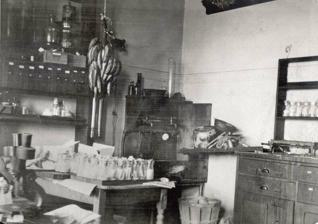
Building: Schermerhorn Hall
Country: United States of America
Year built: 1897
Academic building at Columbia University 40°48′30.81″N 73°57′37.56″W / 40.8085583°N 73.9604333°W / 40.8085583; -73.9604333 Thomas Hunt Morgan 's Fly Room in the 1920s, 613 Schermerhorn Hall Schermerhorn Hall ( Dutch pronunciation: [ˈsxɛrmərˌɦɔr(ə)n] ) is an academic building on the Morningside Heights campus of Columbia University located at 1190 Amsterdam Avenue , New York City, United States. Schermerhorn was built in 1897 with a $300,000 gift from alumnus and trustee William Colford Schermerhorn . It was designed by McKim, Mead & White , and was originally intended to house the "natural sciences".  During the early 20th century, it was used for studying botany, geology, physics, mechanics, and astronomy. The inscription above the doorway reads, "For the advancement of natural science. Speak to the earth and it shall teach thee." Today, Schermerhorn Hall houses the Departments of Art History and Archeology, Earth and Environmental Science, and Psychology. The famous Fly Room of evolutionary biologist Thomas Hunt Morgan was located in room 613, where Morgan studied the genetic characteristics of the fruit fly Drosophila melanogaster . His work in Schermerhorn would lead to his discovery of the role of genes in genetic inheritance, which earned him the 1933 Nobel Prize in Physiology or Medicine . During the Manhattan Project , Schermerhorn was used "for early 'pile' research and gaseous diffusion research and development and operation of a barrier production pilot plant." References ^ "Schermerhorn Genealogy and Family Chronicles - Chapter III: Descendants of Simon Jacobse Schermerhorn (Part 2 of 2)" . www.schenectadyhistory.org . ^ "Schermerhorn Hall | Columbia | Operations" . operations.cufo.columbia.edu . ^ Meier, Allison (2013-07-30). "Explore a Reconstruction of a Landmark Genetics Laboratory, Swarmed with Flies" . Atlas Obscura . ^ "Formerly Utilized Sites Remedial Action Program: Elimination Report for Columbia University" (PDF) . Department of Energy, Office of Nuclear Energy. v t e Columbia University Schools Undergraduate College Engineering General Studies Graduate Architecture Arts Arts and Sciences Business Climate Dental International Affairs Journalism Law Medicine Nursing Professional Studies Public Health Social Work Affiliated Barnard Jewish Theological Seminary List College Teachers College Union Theological Seminary Centers and Institutes Women Radiological Oral History Computer Music Earth Global Goddard Institute Harriman Social and Economic Research Social Research (former) Tele-Information War and Peace Studies Earth Observatory Neurological Nevis RARAF Psychiatric East Asian Libraries Law Architectural and Fine Arts Burke Butler East Asian Gottesman Jewish Theological Seminary Rare Book and Manuscript Athletics Teams Columbia Lions Football Baseball Men's basketball Women's basketball Men's soccer Men's squash Women's squash Fencing Spirit Columbia blue Columbia–Cornell football rivalry Deans' Cup Liberty Cup " Roar, Lion, Roar " Roar-ee the Lion Venues Campbell Sports Center Commisso Soccer Stadium Lawrence A. Wien Stadium Levien Gymnasium Robertson Field at Satow Stadium Campus Academic Barnard Hall Buell Hall Casa Italiana Hamilton Hall Havemeyer Hall Hotel Theresa Lamont Campus RV Marcus G. Langseth Lewisohn Hall Milbank, Brinckerhoff, and Fiske Halls Arthur Ross Greenhouse Philosophy Hall Prentis Hall Pupin Hall Rutherfurd Observatory Reid Hall Schermerhorn Hall Residential Broadway Hall Brooks and Hewitt Halls Carman Hall East Campus Furnald Hall Hartley Hall Hogan Hall John Jay Hall Schapiro Hall Wallach Hall Statues Alexander Hamilton Alma Mater Bellerophon Taming Pegasus The Great God Pan Thomas Jefferson John Howard Van Amringe Letters and Science Life Force Le Marteleur Reclining Figure 1969–70 The Thinker Three Way Piece No.1: Points Tightrope Walker Other Columbia Transportation 116th Street–Columbia University station Alfred Lerner Hall Audubon Ballroom The Colosseum Delta Psi, Alpha Chapter Earl Hall Low Memorial Library Miller Theatre President's House Rat Rock St. Paul's Chapel Studebaker Building Tunnels Sundial Wallach Art Gallery Student life Organizations Columbia Bartending Agency Conversio Virium Nacoms and Sachems Philolexian Society Postcrypt Coffeehouse Queer Alliance St. Anthony Hall Publications The Birch Bwog Daily Spectator Jester The Blue and White The Current The Morningside Post The Federalist Radio WKCR WBAR Traditions Columbia University traditions Academic regalia Commencement Heraldry Barnard Greek Games Joyce Kilmer Memorial Bad Poetry Contest " Stand, Columbia " The Varsity Show Former Boar's Head Society I Wor Kuen Marching Band Peithologian Society West End Bar Academic publications Columbia Business Law Review Columbia Human Rights Law Review A Jailhouse Lawyer's Manual Columbia Journal of Environmental Law Columbia Journal of European Law Columbia Journal of Law & the Arts Columbia Journal of Tax Law Columbia Journal of Transnational Law Columbia Journalism Review Columbia Law Review Columbia Political Review Journal of International Affairs The Journal of Philosophy Journal of Politics & Society Journal of the Ancient Near Eastern Society Revista Hispánica Moderna Teachers College Record People Trustees President Alumni and attendees Nobel laureates Related Bicentennial Calderone Prize Club of New York Core Curriculum History In popular culture Nutellagate Press Pulitzer Prize Record Student activism 1968 protests 2021–22 strike 2024 protests Category This article about a university or college in New York is a stub . You can help Wikipedia by expanding it . v t e This article about a building or structure in New York is a stub . You can help Wikipedia by expanding it . v t e